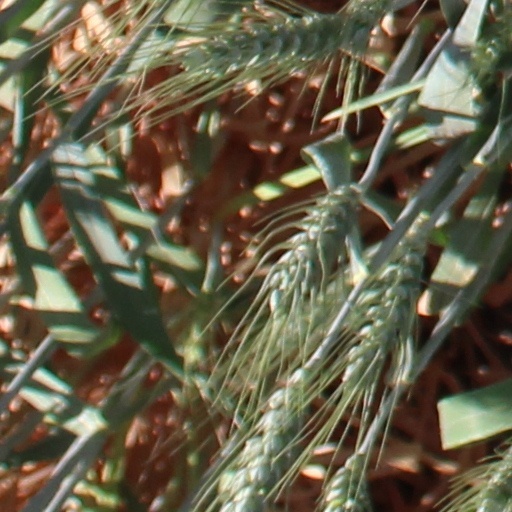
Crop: wheat